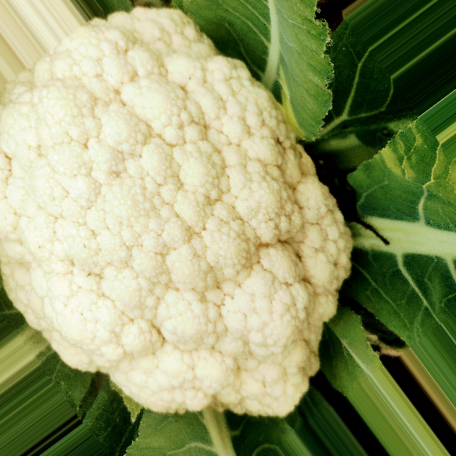
Label: Disease Free